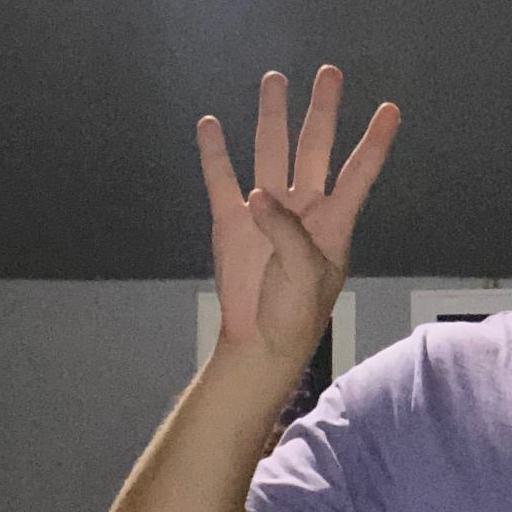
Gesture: four